Allegheny River Lock and Dam No. 9

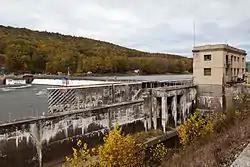

Allegheny River Lock and Dam No. 9 is a historic lock and fixed-crest dam complex located at Madison Township and Washington Township in Armstrong County, Pennsylvania. It was built between 1935 and 1938 by the United States Army Corps of Engineers, and includes the lock, dam, steel miter gates, and Operations Building. The lock measures 56 feet by 360 feet, and has a lift of 22 feet. The dam measures approximately 60 feet high and 918 feet long. The Operations Building, or powerhouse, is a utilitarian two-story building in a vernacular early-20th century revival style. The lock and dam were built by the U.S. Army Corps of Engineers as a part of an extensive system of locks and dams to improve navigation along the Allegheny River.